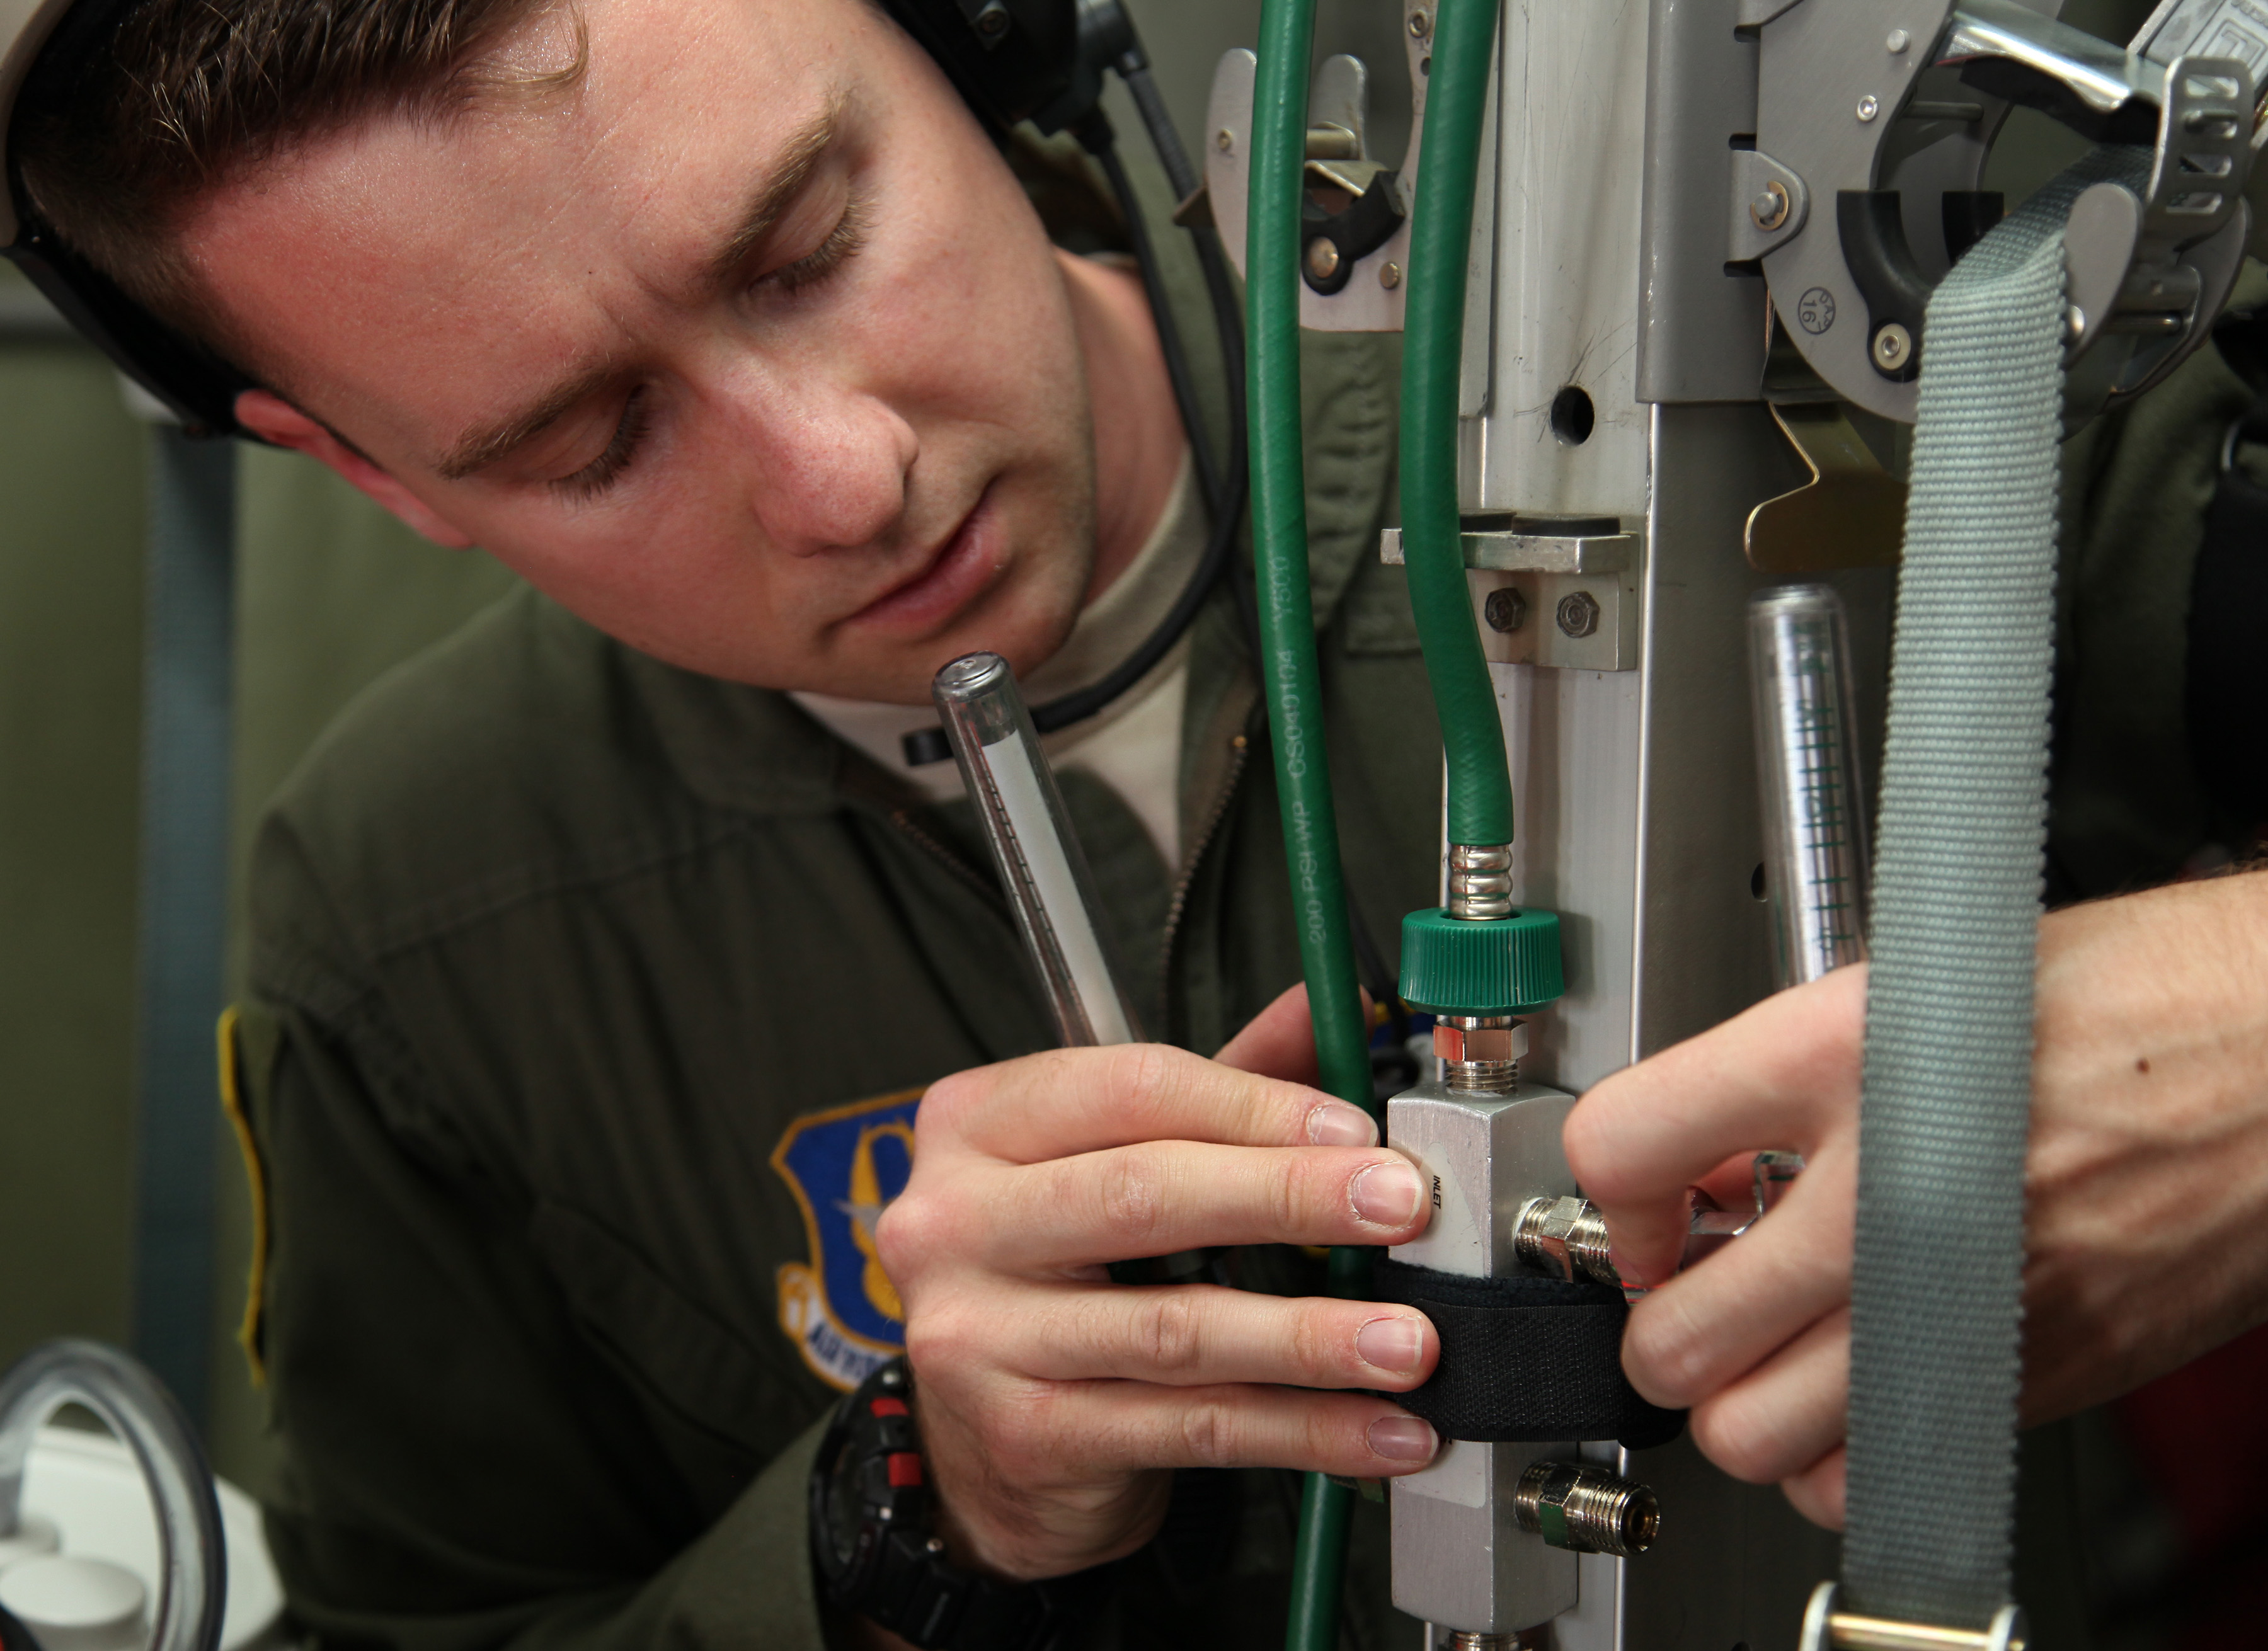
person, airforce, usa, training, us, ca, travisairforcebase, travisafb, ccatt, aeromedicalevacuation, simulation, medics, c130j, criticalcare, afrc, medicalcare, airmobilitycommand, airforcereservecommand, 349amw, 60thairmobilitywing, 349th, dgmc, 349thairmobilitywing, 60thmedicalgroup, 349thmedicalgroup, afscweekend